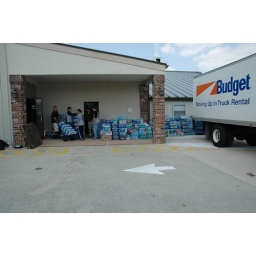
Bottled water we unloaded at the church in Harvey, Louisiana.